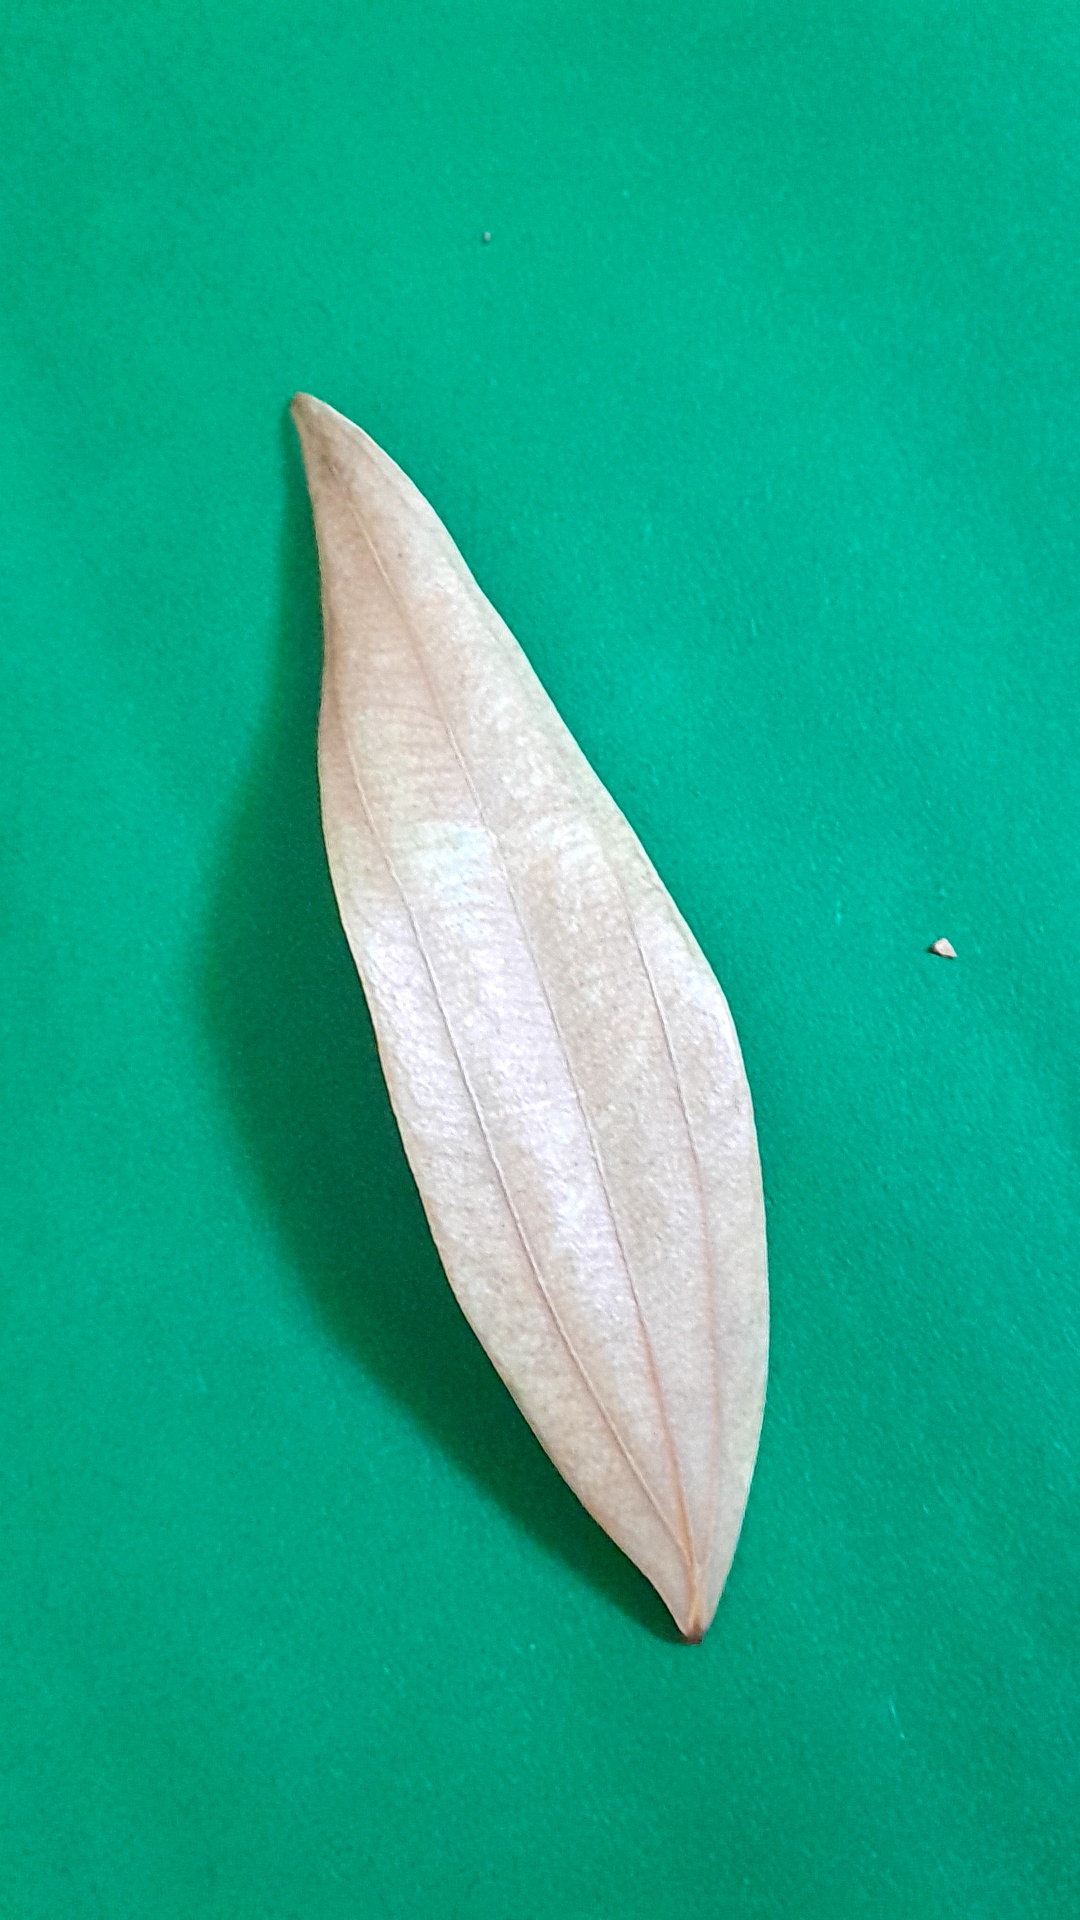
Label: Dry Leaf